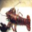
Label: lobster